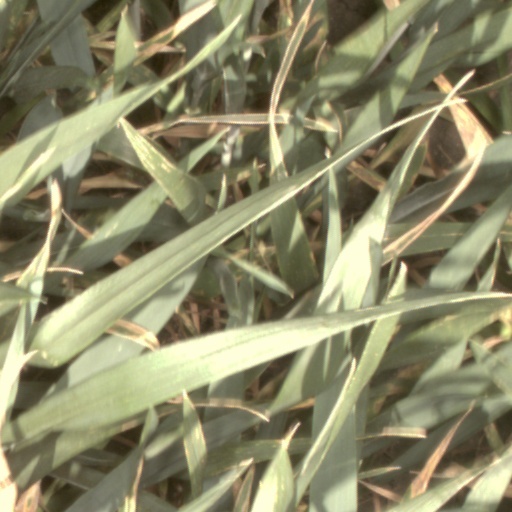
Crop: wheat